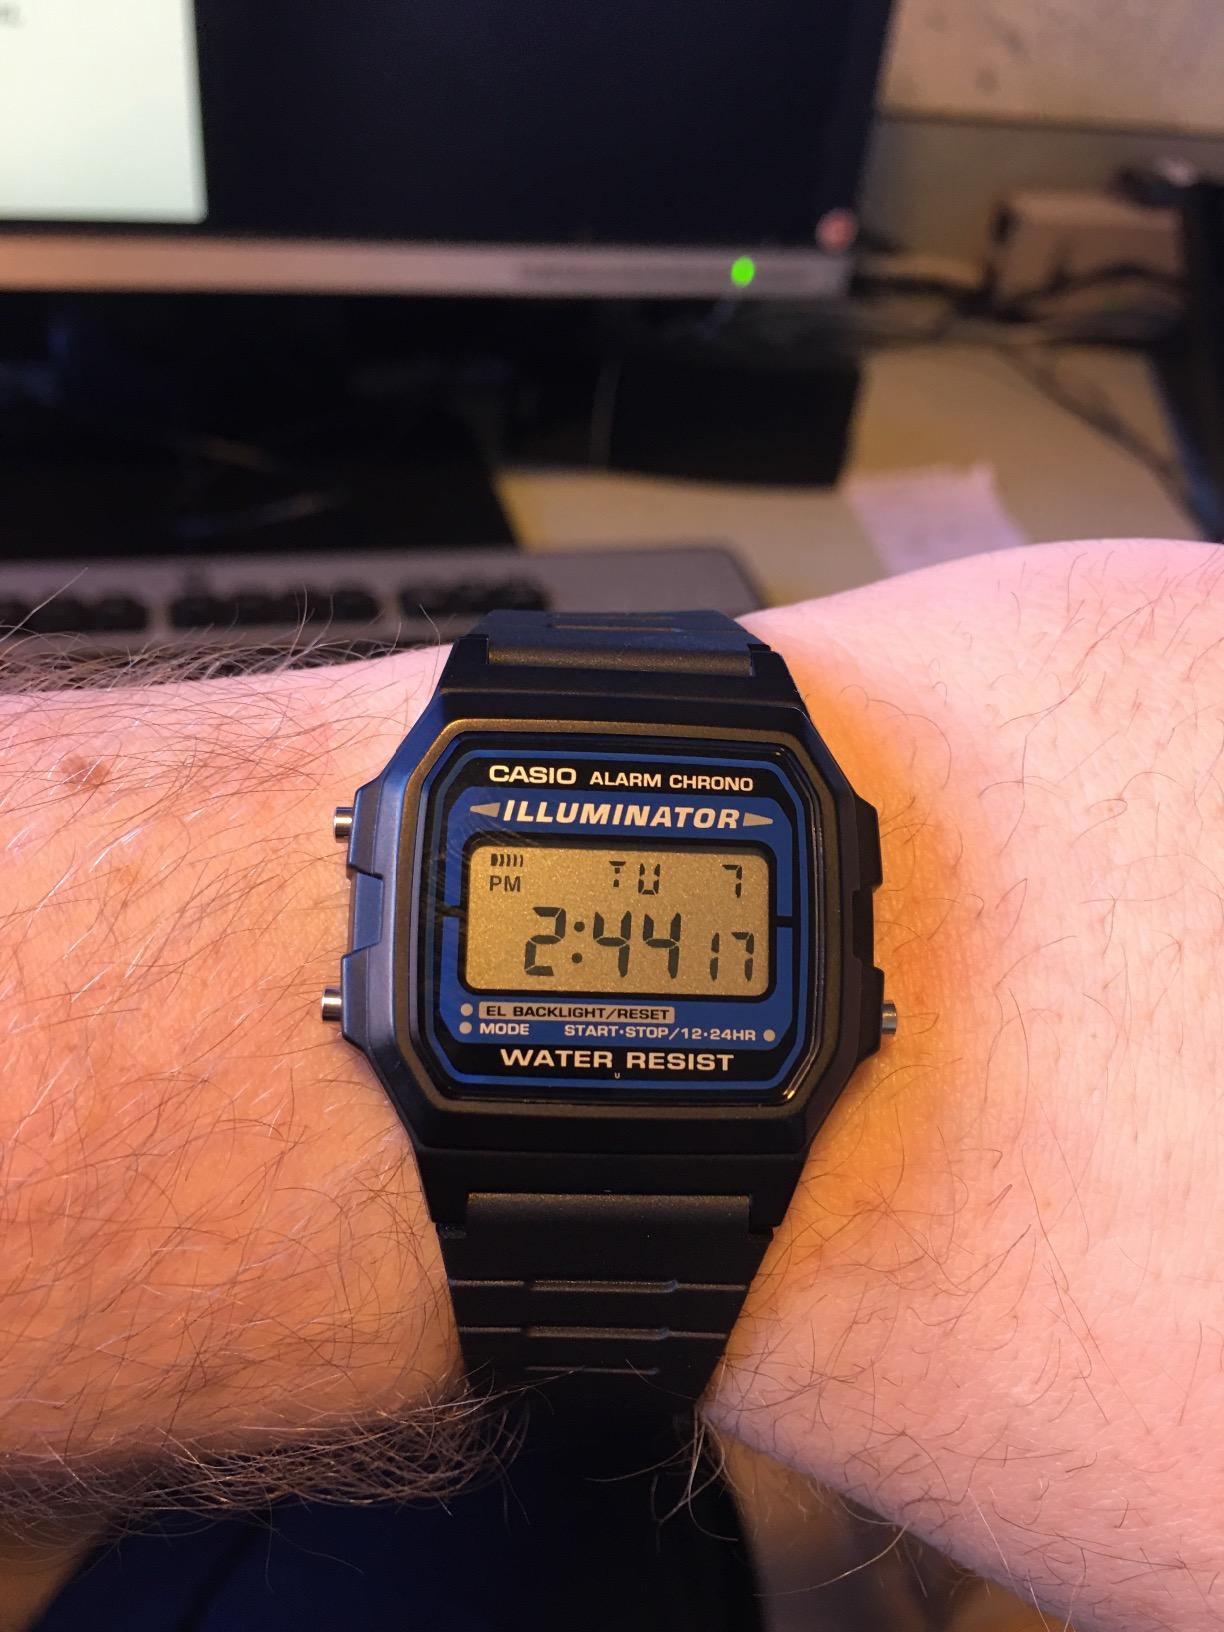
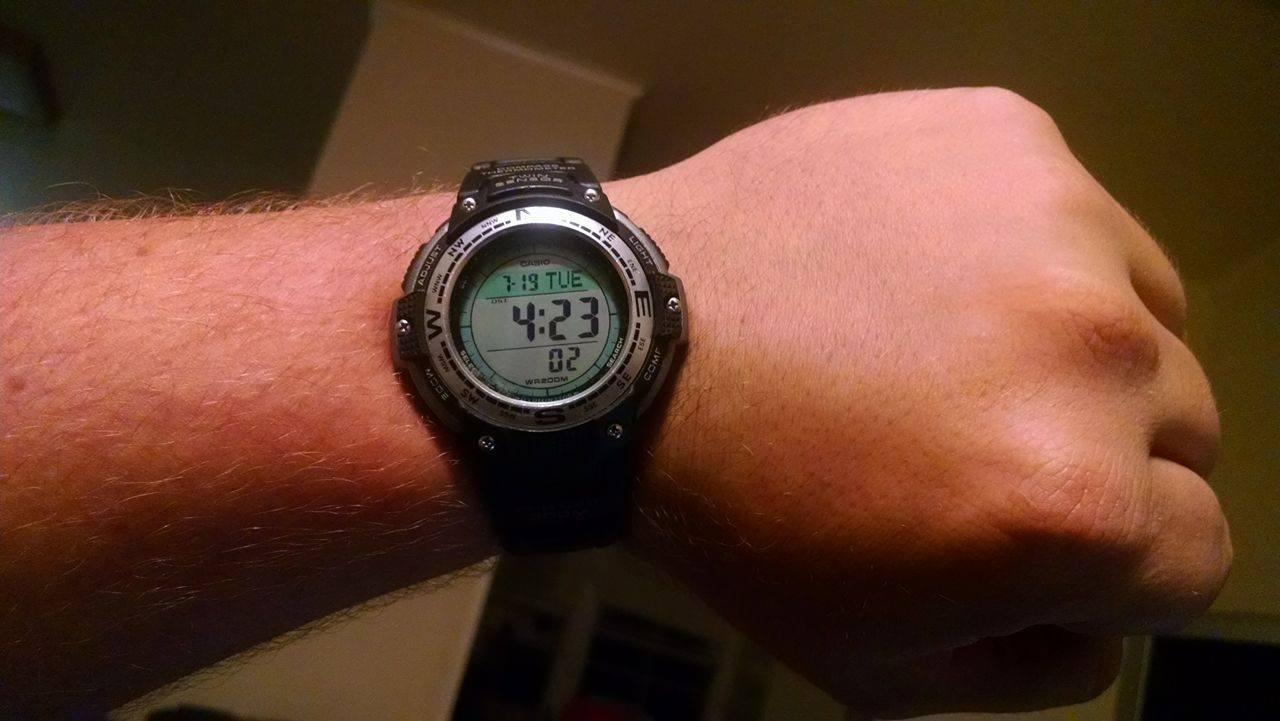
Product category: accessories_watch
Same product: no